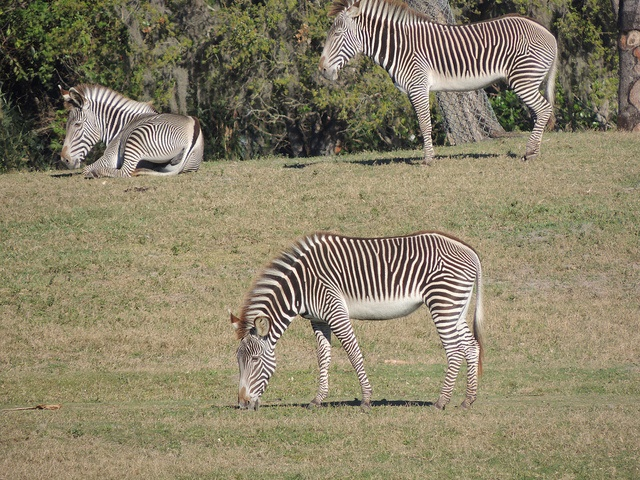
Three zebras by a wooded area eating grass.
A group of zebras relax and graze on a grassy field.
THERE ARE A FEW ZEBRAS THAT ARE EATING GRASS
A group of zebra standing next to each other on a field.
Three zebras in a grassy field with trees in the background.